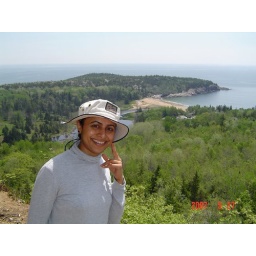
First nice view of the ocean from half way on Bee Hive trail. Sand beach appears in background.